Demographic history of Macedonia

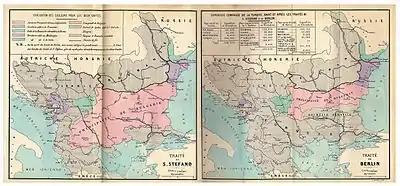
Maps of the region after the Treaty of San Stefano (left) and after the Congress of Berlin of 1878 (right).

The Congress of Berlin in the same year redistributed most Bulgarian territories that the previous treaty had given to the Principality of Bulgaria back to the Ottoman Empire. This included the whole of Macedonia. As a result, in late 1878, the Kresna–Razlog uprising – an unsuccessful Bulgarian revolt against the Ottoman rule in the region of Macedonia – broke out. However the decision taken at the Congress of Berlin soon turned the Macedonian question into "the apple of constant discord" between Serbia, Greece and Bulgaria. The Bulgarian national revival in Macedonia was not unopposed. The Greeks and Serbs, too, had national ambitions in the region, and believed that these could be furthered by a policy of cultural and linguistic dissimilation of the Macedonian Slavs, to be achieved through educational and church propaganda. Nonetheless, by the 1870s the Bulgarians were clearly the dominant national party in Macedonia. It was widely anticipated that the Macedonian Slavs would continue to evolve as an integral part of the Bulgarian nation, and that, in the event of the Ottoman Empire's demise, Macedonia would be included in a Bulgarian successor-state. That these anticipations proved false was due not to any intrinsic peculiarities of the Macedonian Slavs, setting them apart from the Bulgarians, but to a series of catastrophic events, which, over a period of seventy years, diverted the course of Macedonian history away from its presumed trend.